NFL on Fox

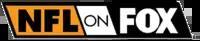
"NFL on Fox" logo used from 2003 to 2005.

For the 2003 season, Fox's NFL coverage debuted a new graphics package.